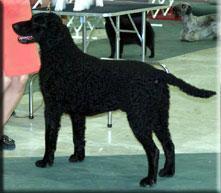
curly-coated_retriever